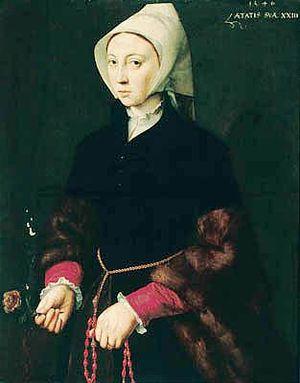
Femme au chapelet
Les Sonates du Rosaire, également connues sous le titre de Sonates du Mystère, constituent un cycle de quinze sonates pour violon avec basse continue et une passacaille pour violon seul, œuvre majeure du compositeur Heinrich Ignaz Franz Biber composée vers 1678. Le cycle porte les numéros C 90 à 105 dans le catalogue de ses œuvres.